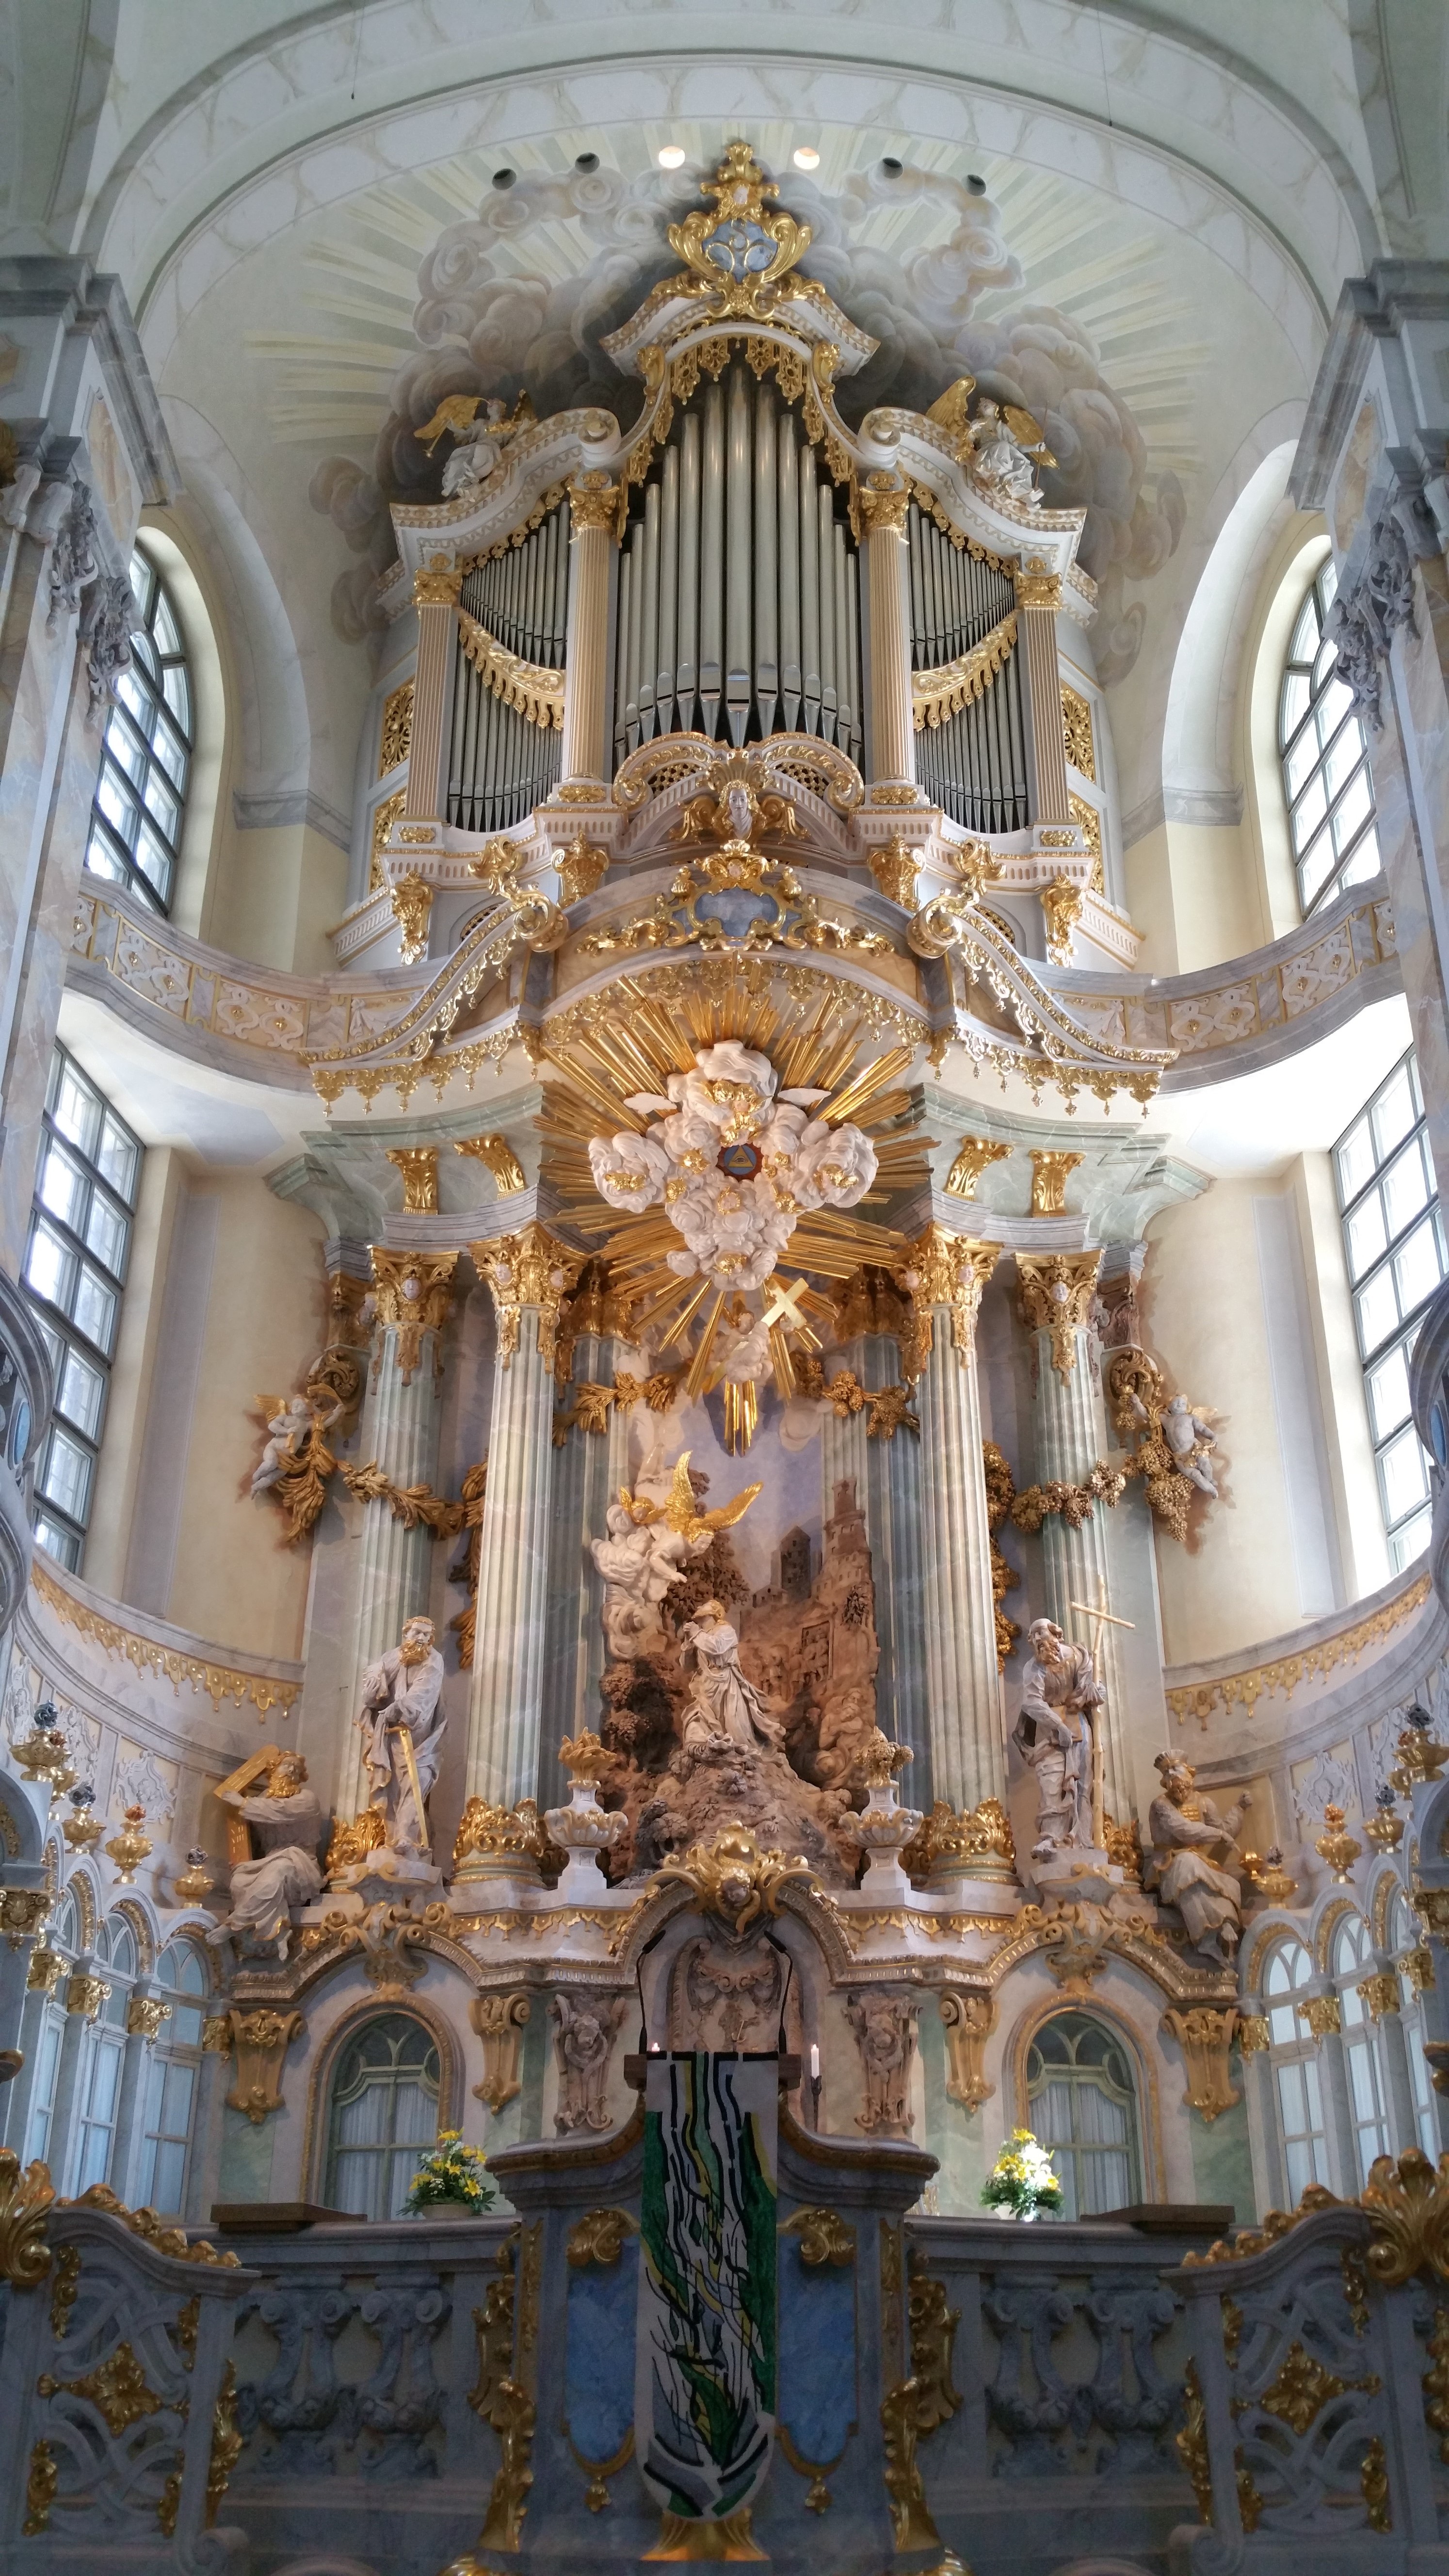
building, facade, church, cathedral, chapel, place of worship, altar, basilica, frauenkirche, dresden, dresden frauenkirche